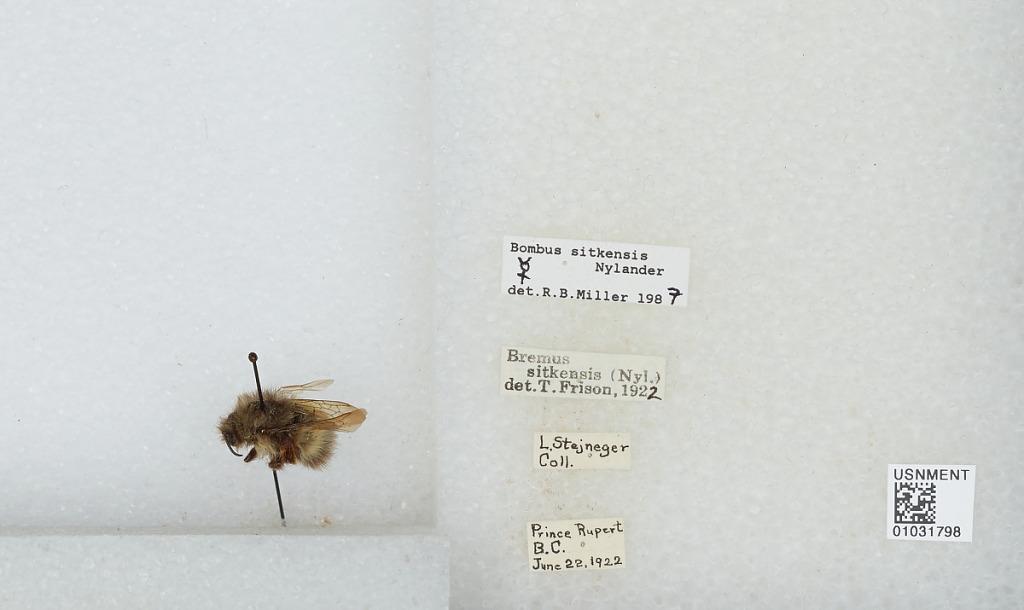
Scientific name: Bombus (Pyrobombus) sitkensis Nylander
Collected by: L. Stejneger
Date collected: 1922-6-22
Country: Canada
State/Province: British Columbia
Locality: Prince Rupert
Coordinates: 54.3122, -130.327
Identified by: Frison, T.